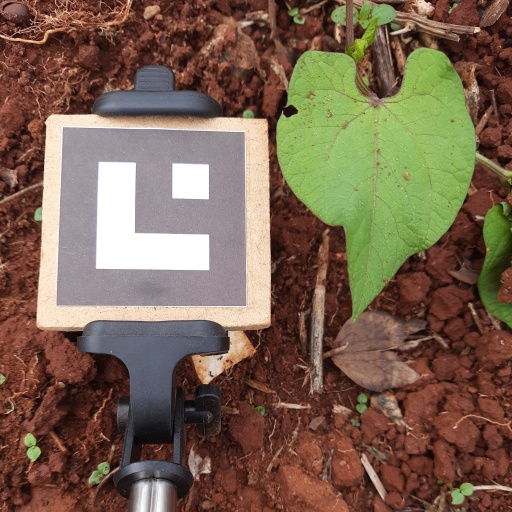
Observations: wavy surface, eating holes in the edge, with soild dust, under shade